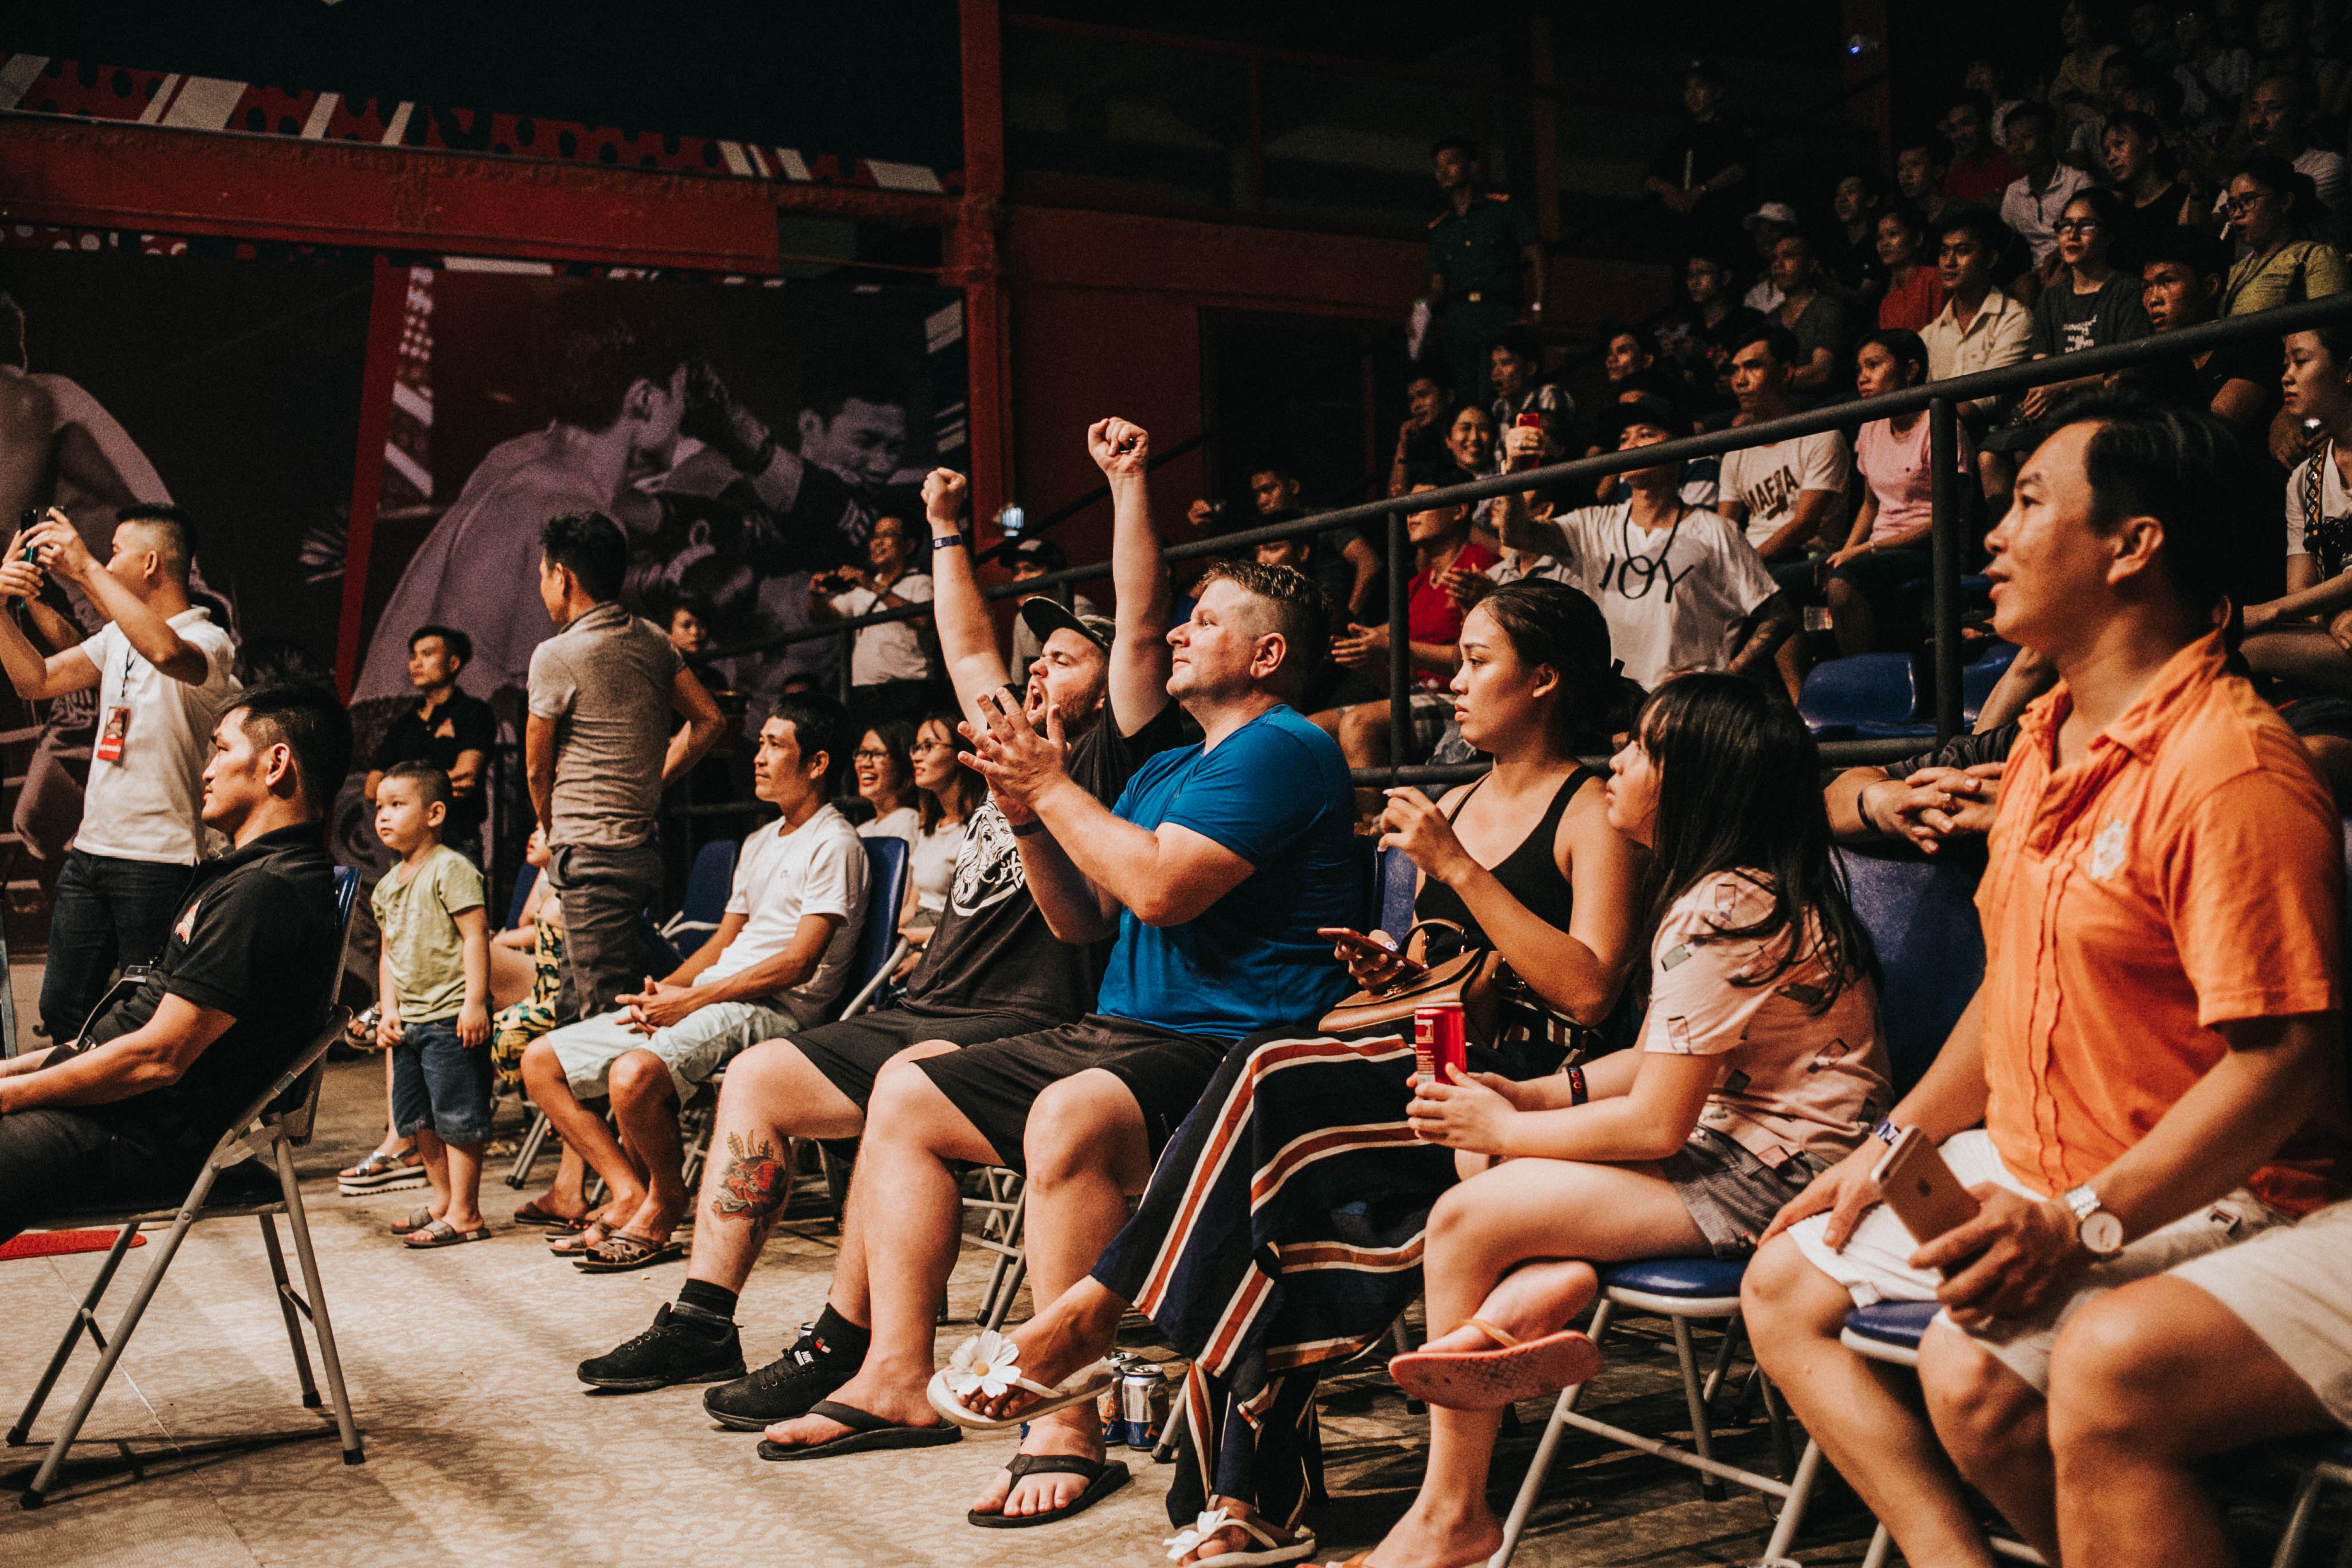
people, audience, crowd, event, performance, stage, leisure, performance art, auditorium, performing arts, heater, sitting, night, thigh